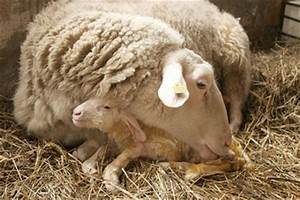
Label: sheep